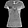
Label: T - shirt / top